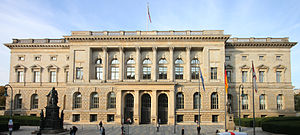
Valget i Berlin 2016 / Valgsystem
Parlamentet i Berlin (Berliner Abgeordnetenhaus) holder til i den tidligere preussiske landdag, mens regeringen, kaldet senatet holder til i Rotes Rathaus.
Valget i Berlin 2016 var det 18. valg til Berlins parlament, og fandt sted 18. september 2016.